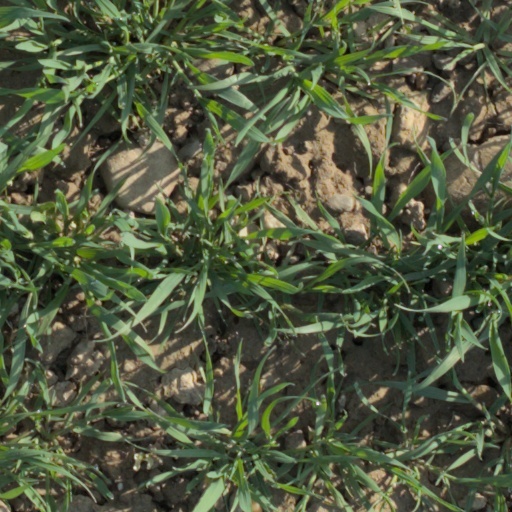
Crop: wheat